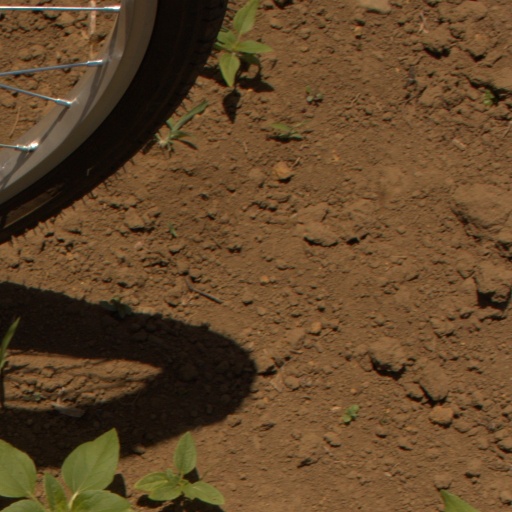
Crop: Jerusalem artichoke